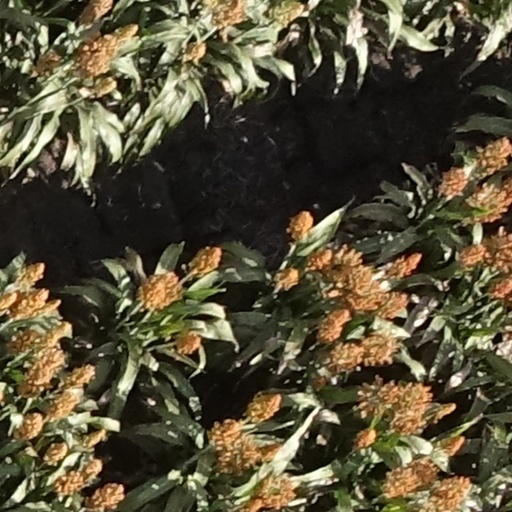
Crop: sorghum